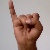
The image shows a hand gesture representing the letter 'I' in Indian Sign Language.